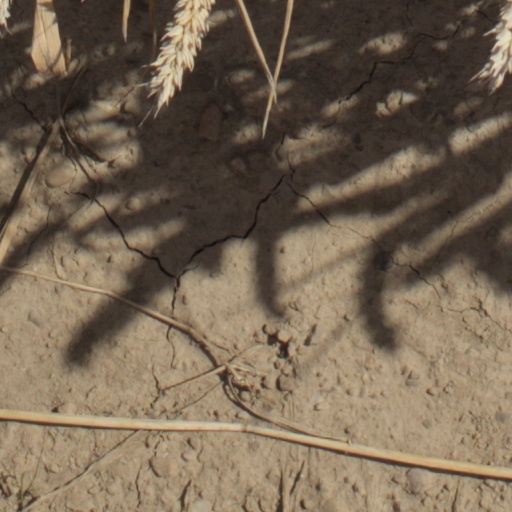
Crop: wheat